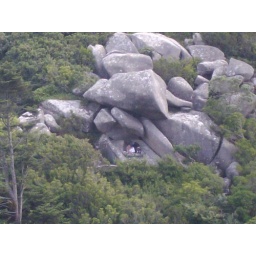
Here are some people hiding in the rocks up the mountain